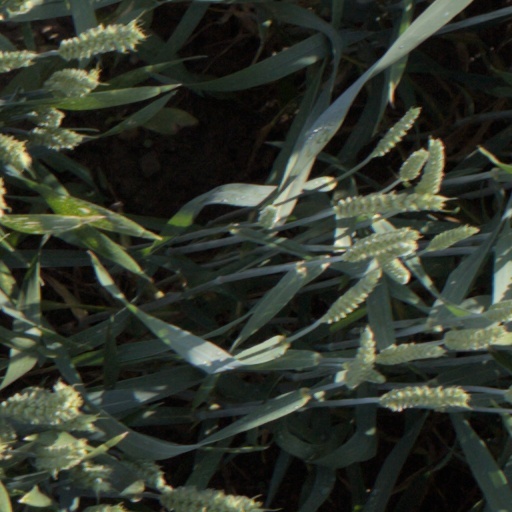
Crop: wheat